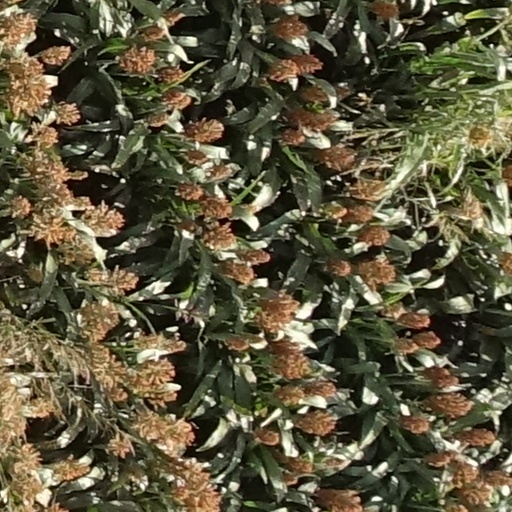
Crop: sorghum